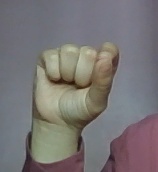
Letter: fa